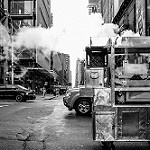
Label: street